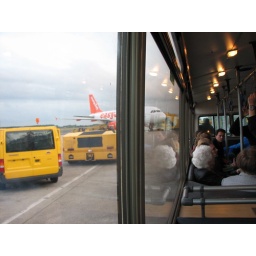
in the bus to the airplane